Apostolic Nunciature to Brazil

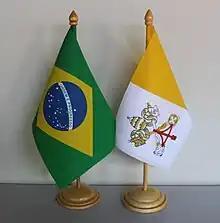
Bilateral flags

The Apostolic Nunciature to the Republic of Brazil is an ecclesiastical office of the Catholic Church in Brazil. It is a diplomatic post of the Holy See, whose representative is called the Apostolic Nuncio with the rank of an ambassador.